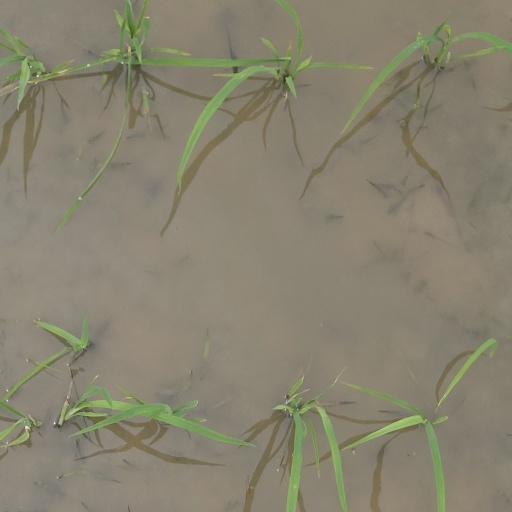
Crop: rice